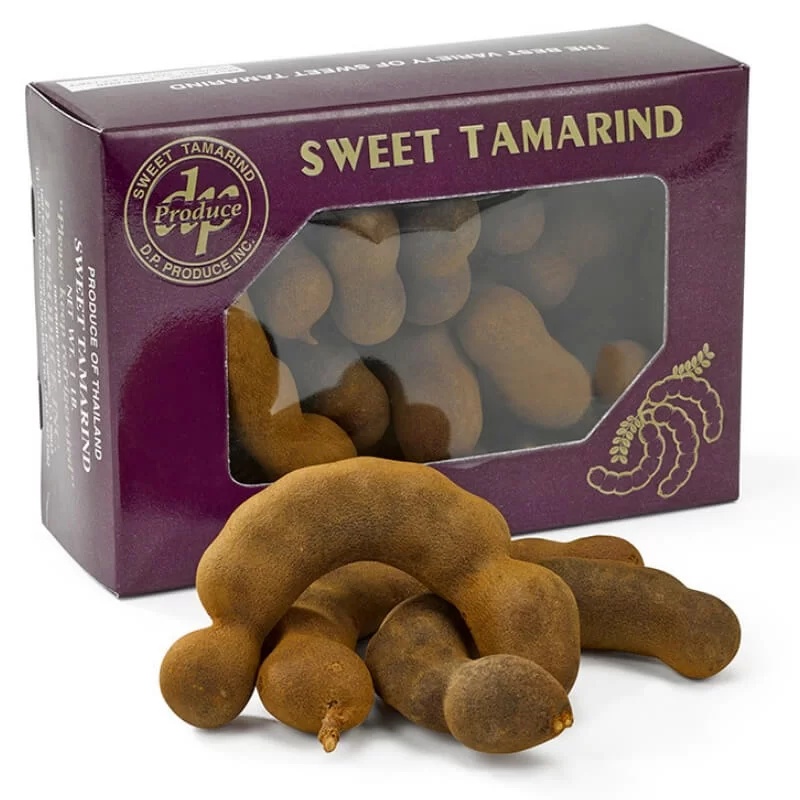
DP Sweet Tamarind 1LB
Brand: Aone Supermarkets
DP Sweet Tamarind 1LB
Category: Food, Beverages & Tobacco > Food Items > Fruits & Vegetables > Fresh & Frozen Fruits > Tamarindo